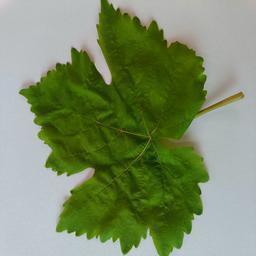
Label: Healthy Leaves